William Oldrey

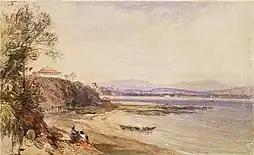
Early Broulee - "'Erin-go-Bragh"' on left.

After migrating to Australia, Oldrey became a landholder around the newly established town of Broulee. He bought four large pieces of land, to the west, south and north-west of the new town. His land almost surrounded the town, except that in the north (including modern-day Mossy Point) was a large block owned by the Sydney merchants Hughes & Hosking. Oldrey also bought some blocks within the settlement itself. He built a house on his land, about two miles west from the settlement, which he called 'Mount Oldrey'. Oldrey also had other small landholdings in the colony. In 1840, he was a shareholder of the Australian Steam Navigation Company.